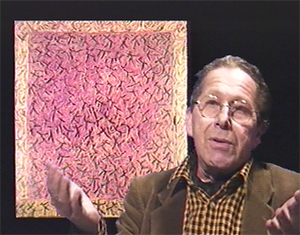
Portrait de Ouanes Amor
Ouanes Amor, né en 1936, est un peintre tunisien.